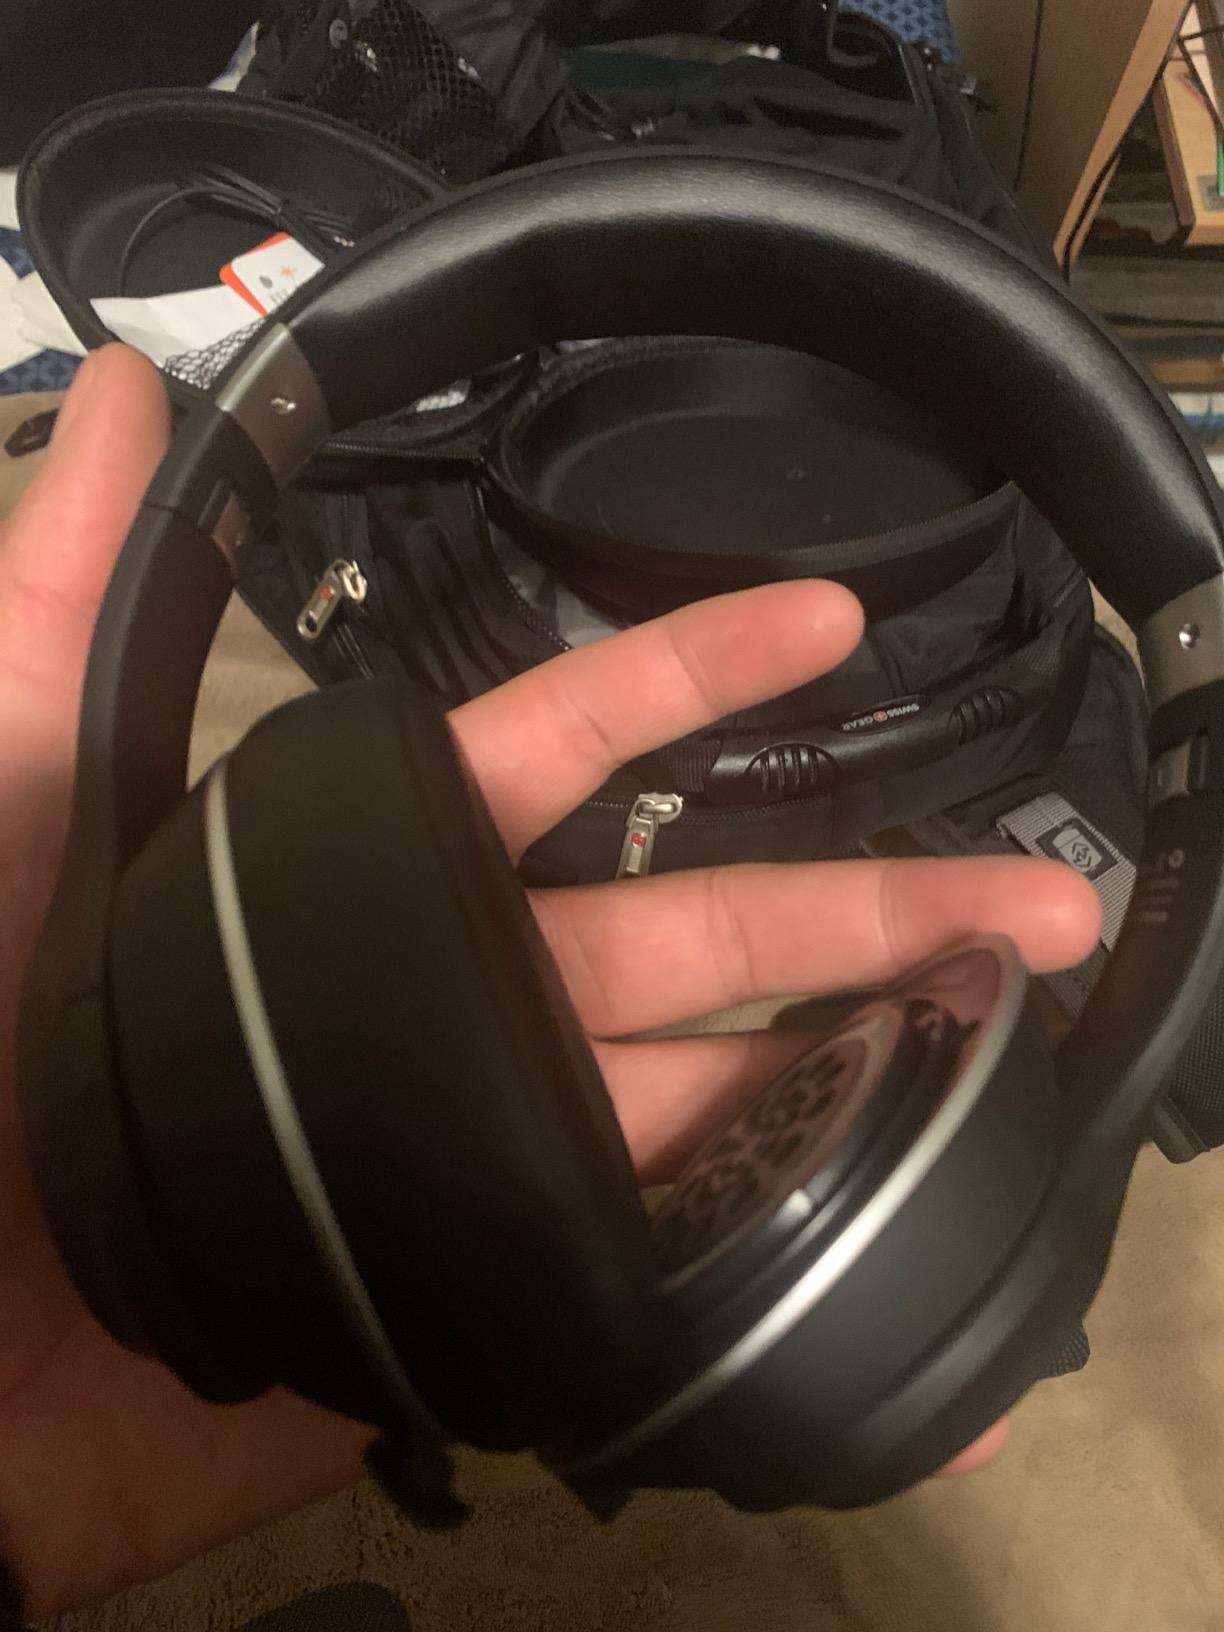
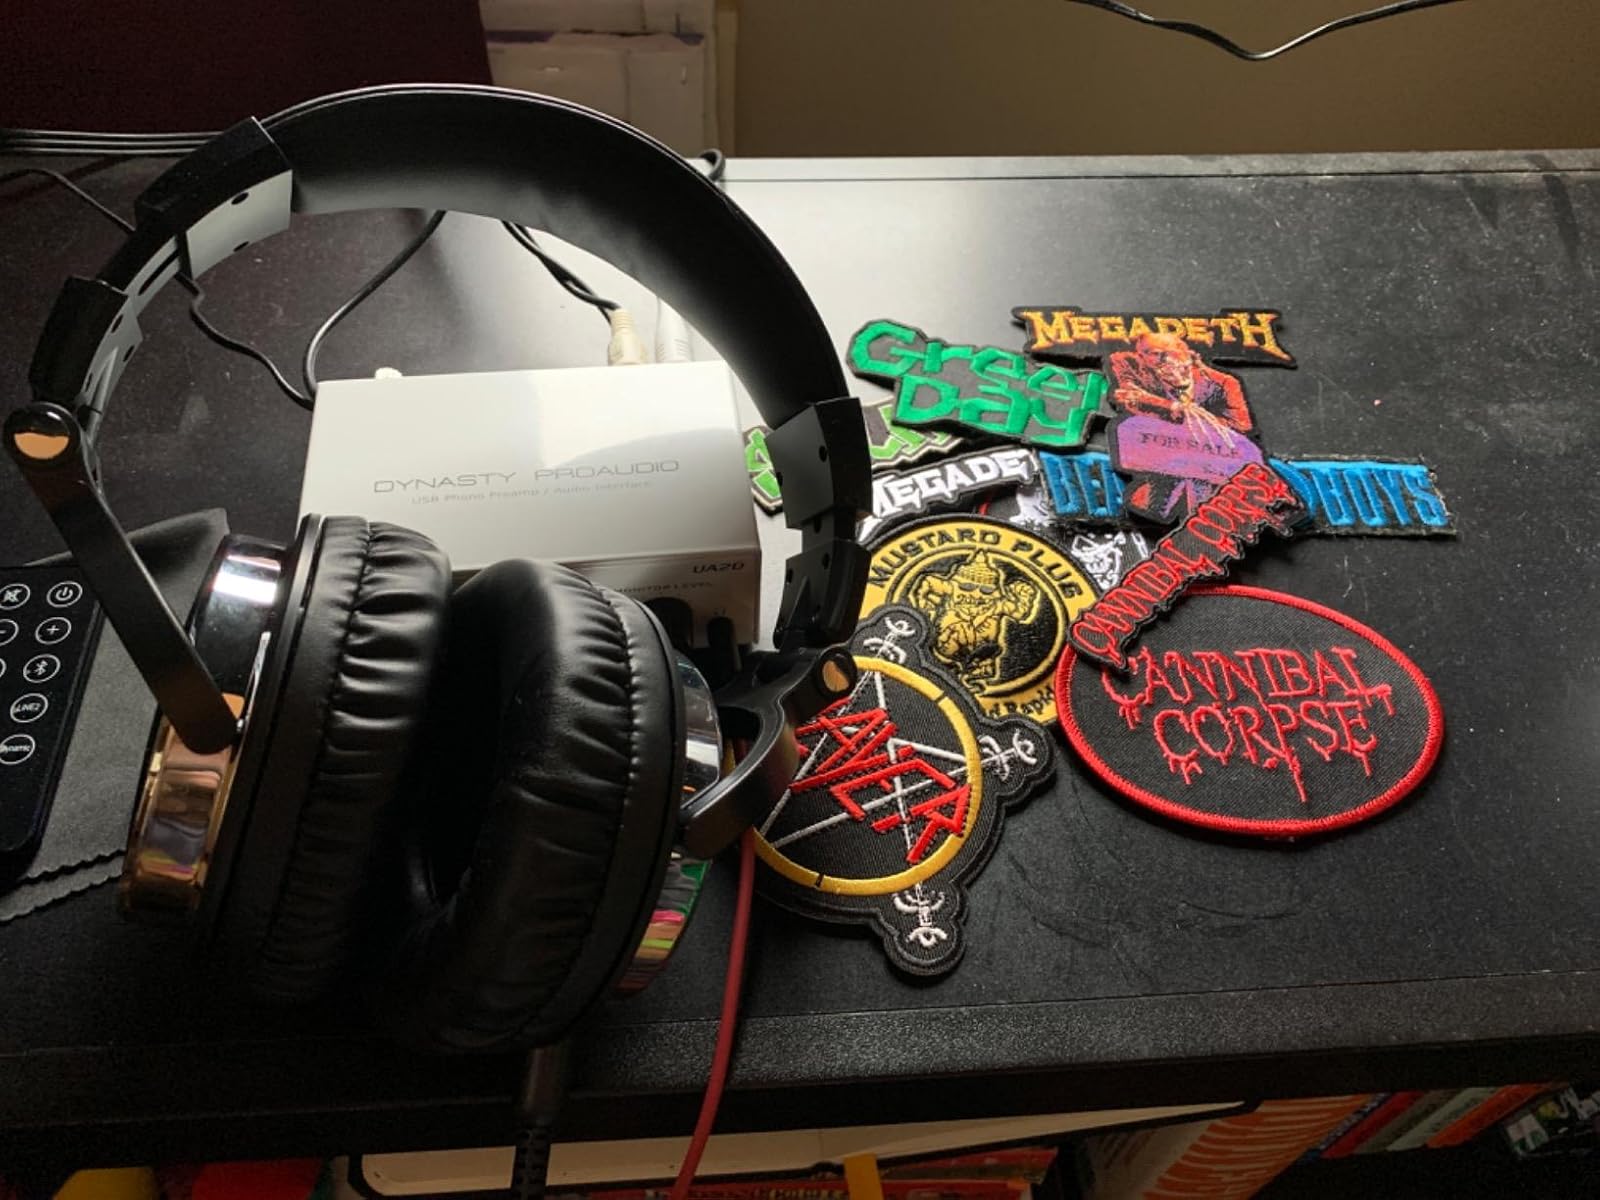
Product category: headphones
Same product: no